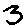
Label: 3